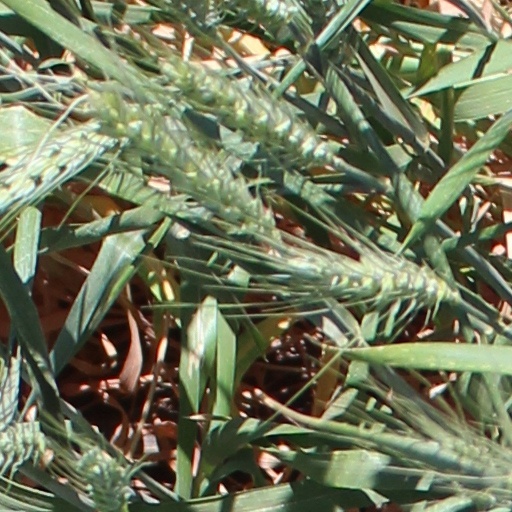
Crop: wheat